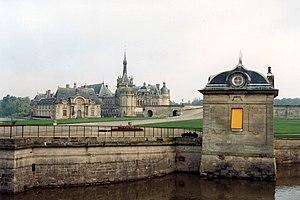
France
Chantilly est une commune française située dans le département de l'Oise, en région Hauts-de-France. Située au cœur de la forêt de Chantilly, dans la vallée de la Nonette, elle se trouve au centre d'une agglomération d'environ 37 000 habitants. Au dernier recensement de 2017, la commune comptait 10 863 habitants appelés les Cantiliens.
L'unité urbaine de Chantilly est une unité urbaine française centrée sur Chantilly, ville de l'Oise au cœur de la quatrième agglomération urbaine du département.